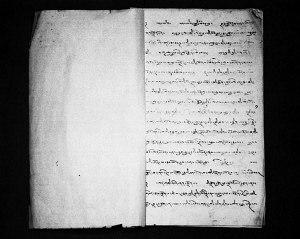
Page du journal vernaculaire du Tibet (chinois
Le Journal vernaculaire du Tibet, ou Le Journal en langue vernaculaire du Tibet, est le premier organe de presse à avoir vu le jour au Tibet. Périodique bilingue, rédigé à la fois en tibétain et en chinois vernaculaire, il fut créé à Lhassa en avril 1909 par l'amban Lian Yu et son adjoint Zhang Yintang, ce dernier envoyé au Tibet en avril 1906 par le gouvernement Qing pour relever l'amban Youtai. Le périodique cessa de paraître en 1911. La vocation du journal était principalement éducative, mais aussi de propagande.